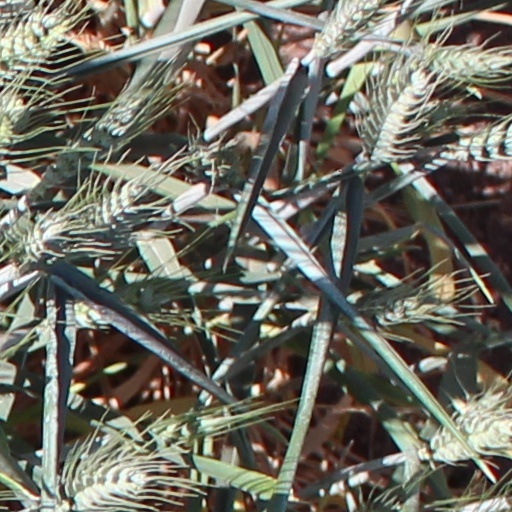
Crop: wheat